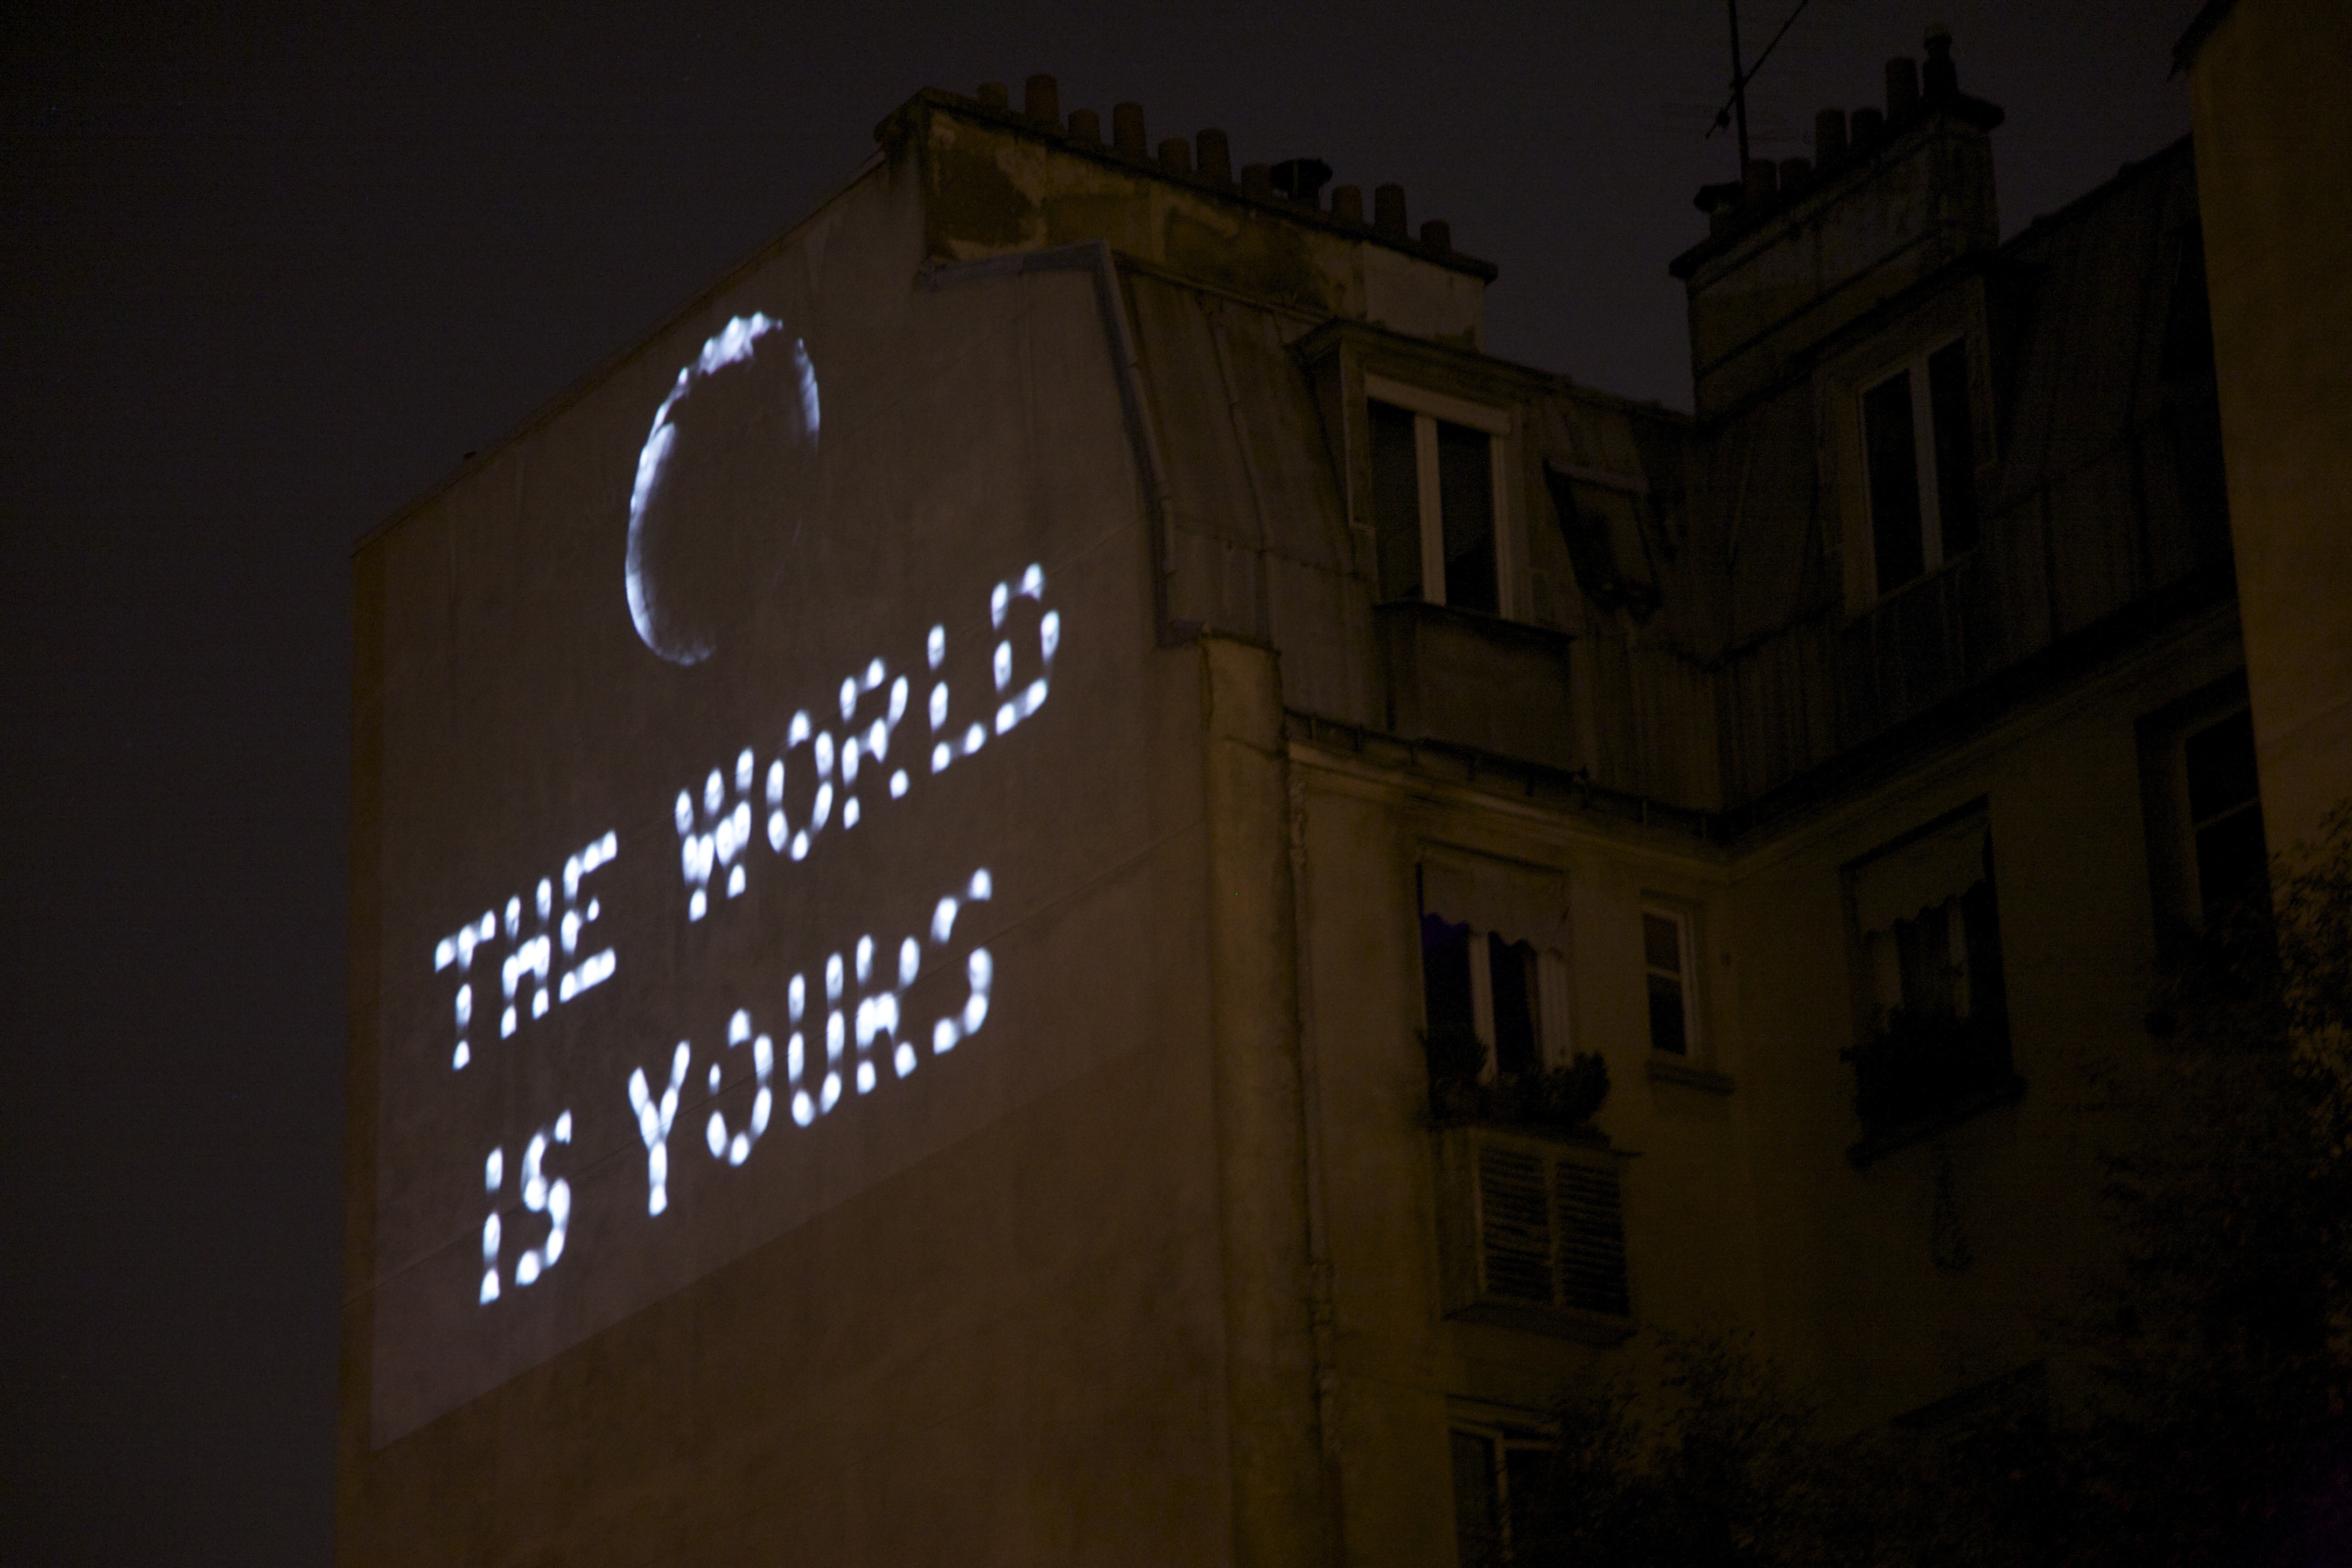
light, night, building, paris, france, sign, evening, darkness, lighting, moon, art, lune, batiment, raw, theworldisyours, nightshot, shape, cabaret, parigi, belleville, nuitblanche, videoinstallation, parijs, whitenight, pary, ruedelafontaineauroi, installationvideo, nuitblanche2010, hakimaeldjoudi